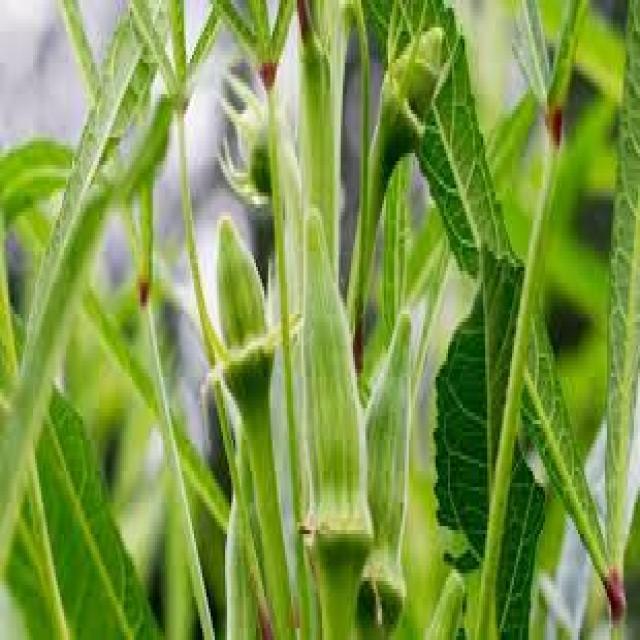
Label: Under-mature